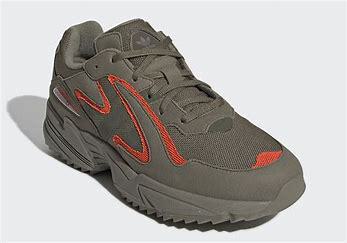
Brand: Adidas
Model: Yung 96 Chasm